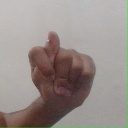
अक्षर: ट